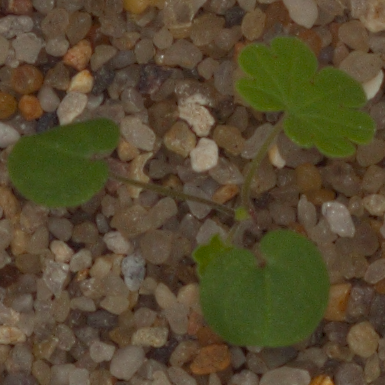
Label: smallflowered_cranesbill